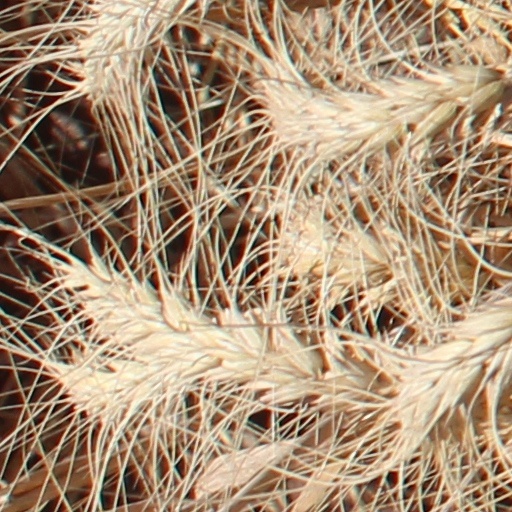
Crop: wheat